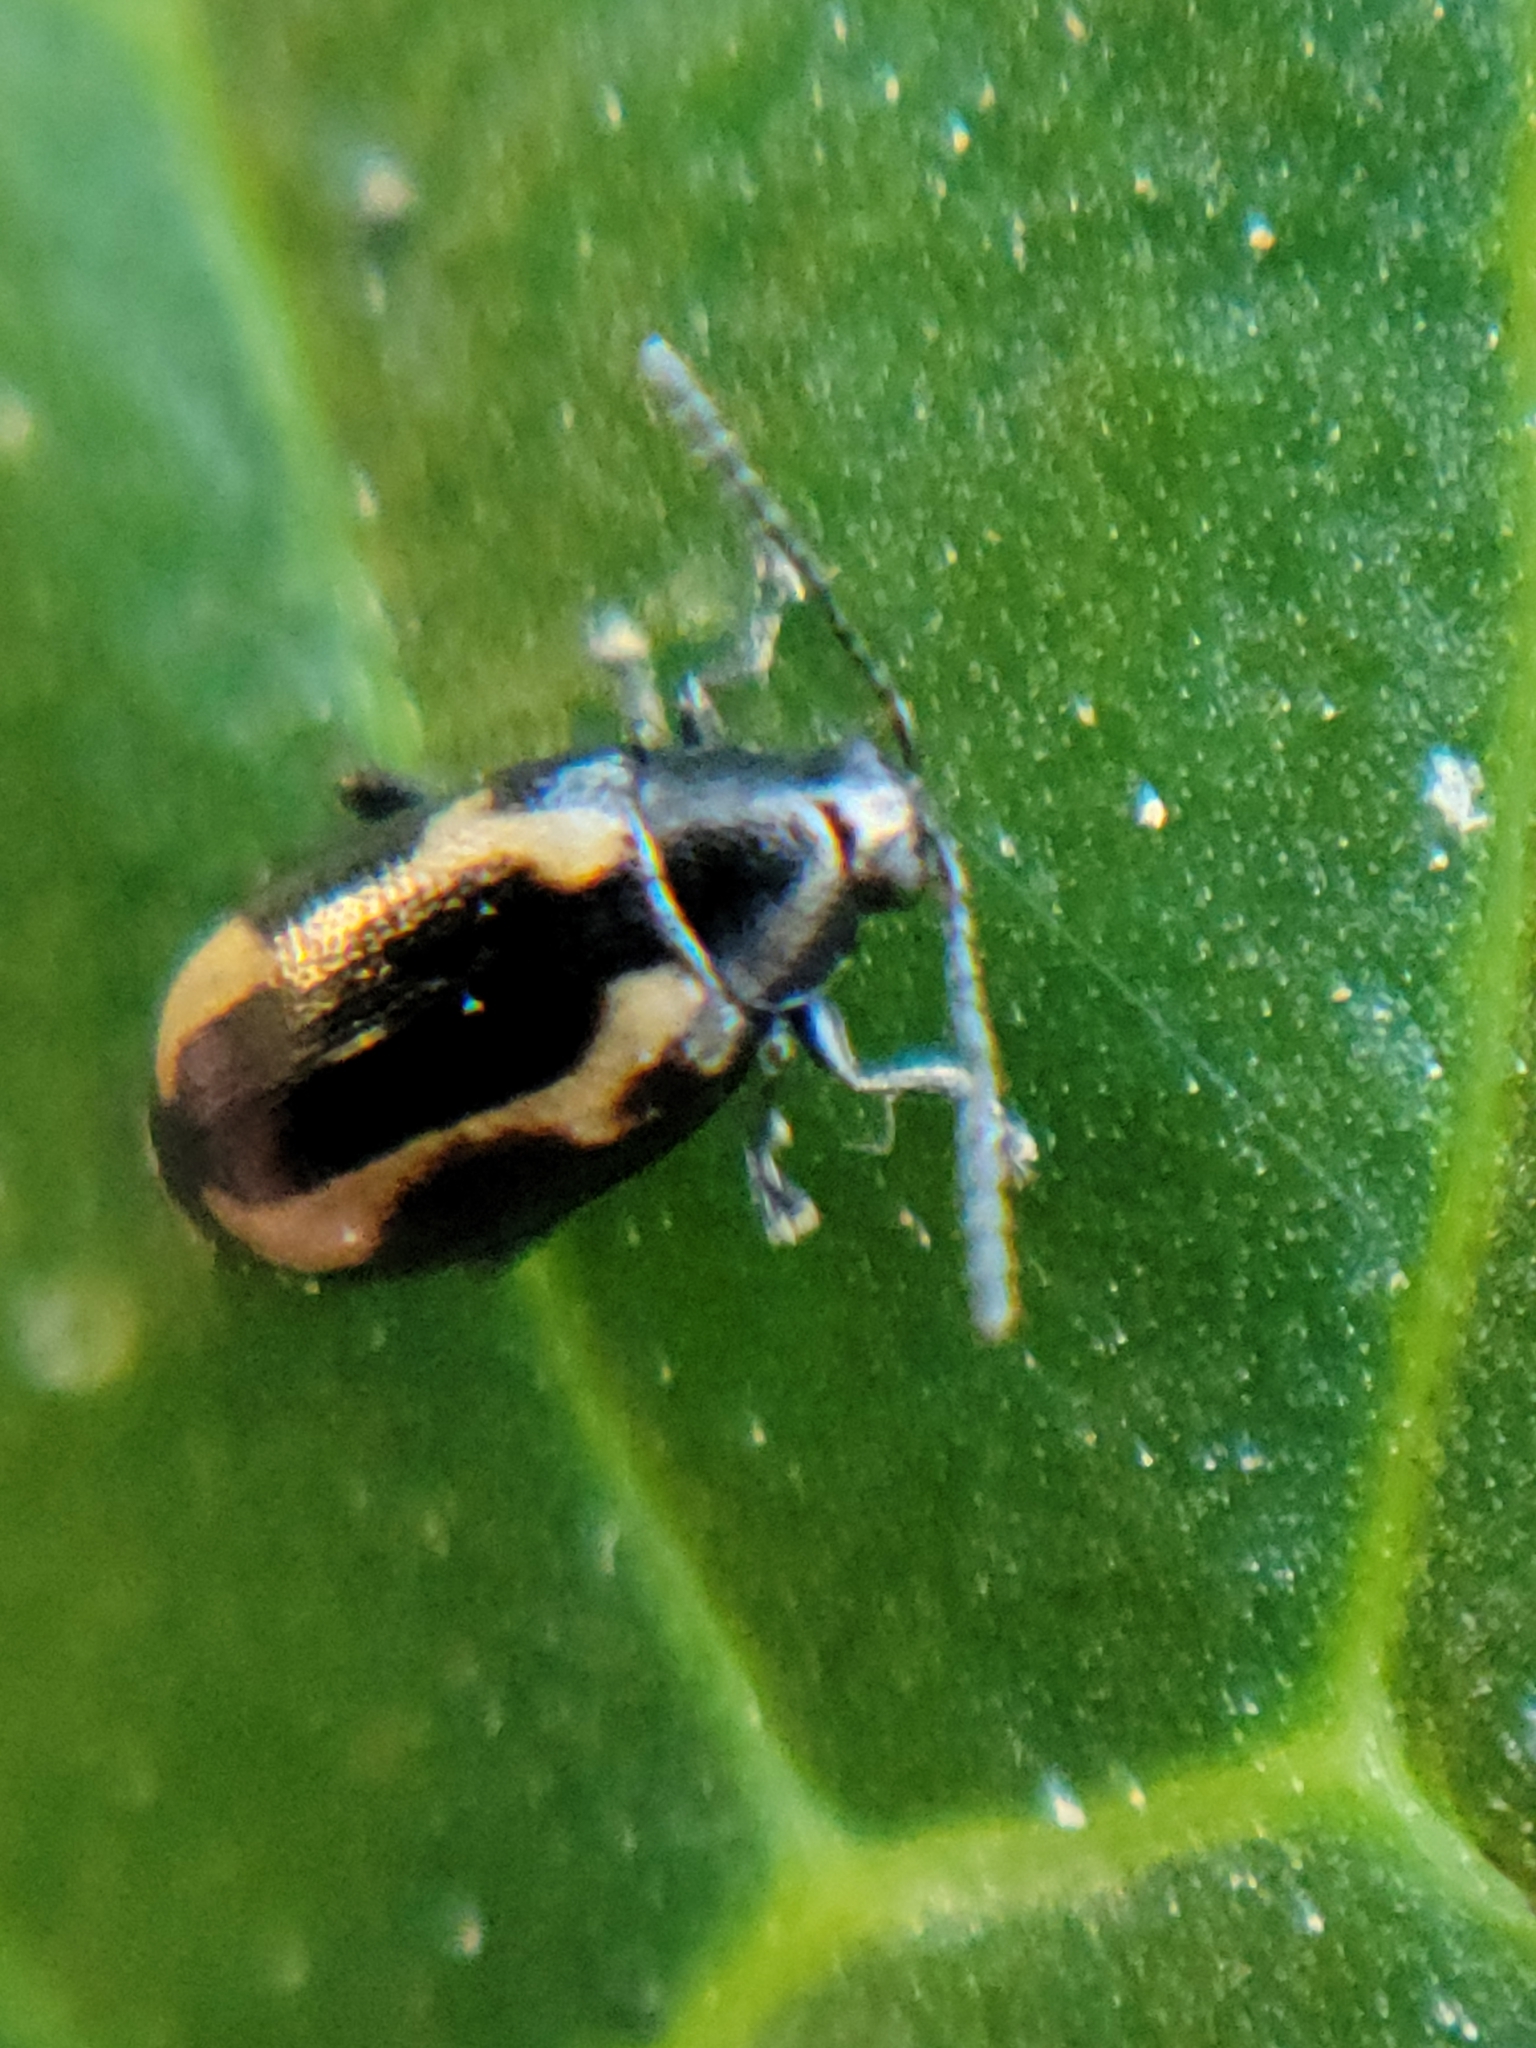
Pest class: striped_flea_beetle